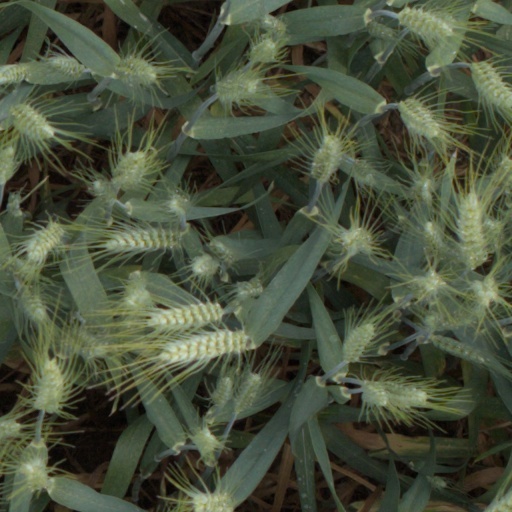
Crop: wheat